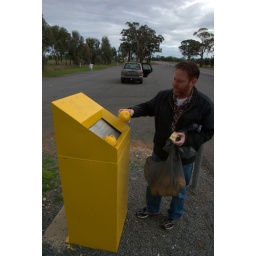
Again! Wow, how many times can you cross the fruit fly line in NSW, it is just rediculous.